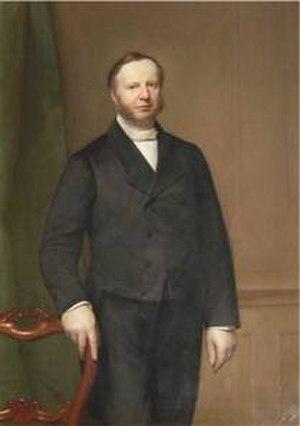
Le baron Willem van Heeckeren van Kell, né à Ruurlo le 1ᵉʳ juillet 1815 et mort à Ruurlo le 10 février 1914, est un homme politique néerlandais. Il est le fils de Willem Hendrik Alexander Carel van Heeckeren van Kell.